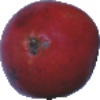
Label: Pomegranate 1